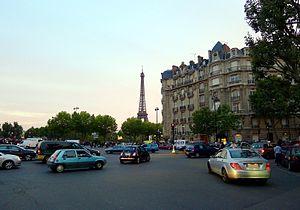
Place de l'Alma (14 juillet) - Paris VIII et XVI